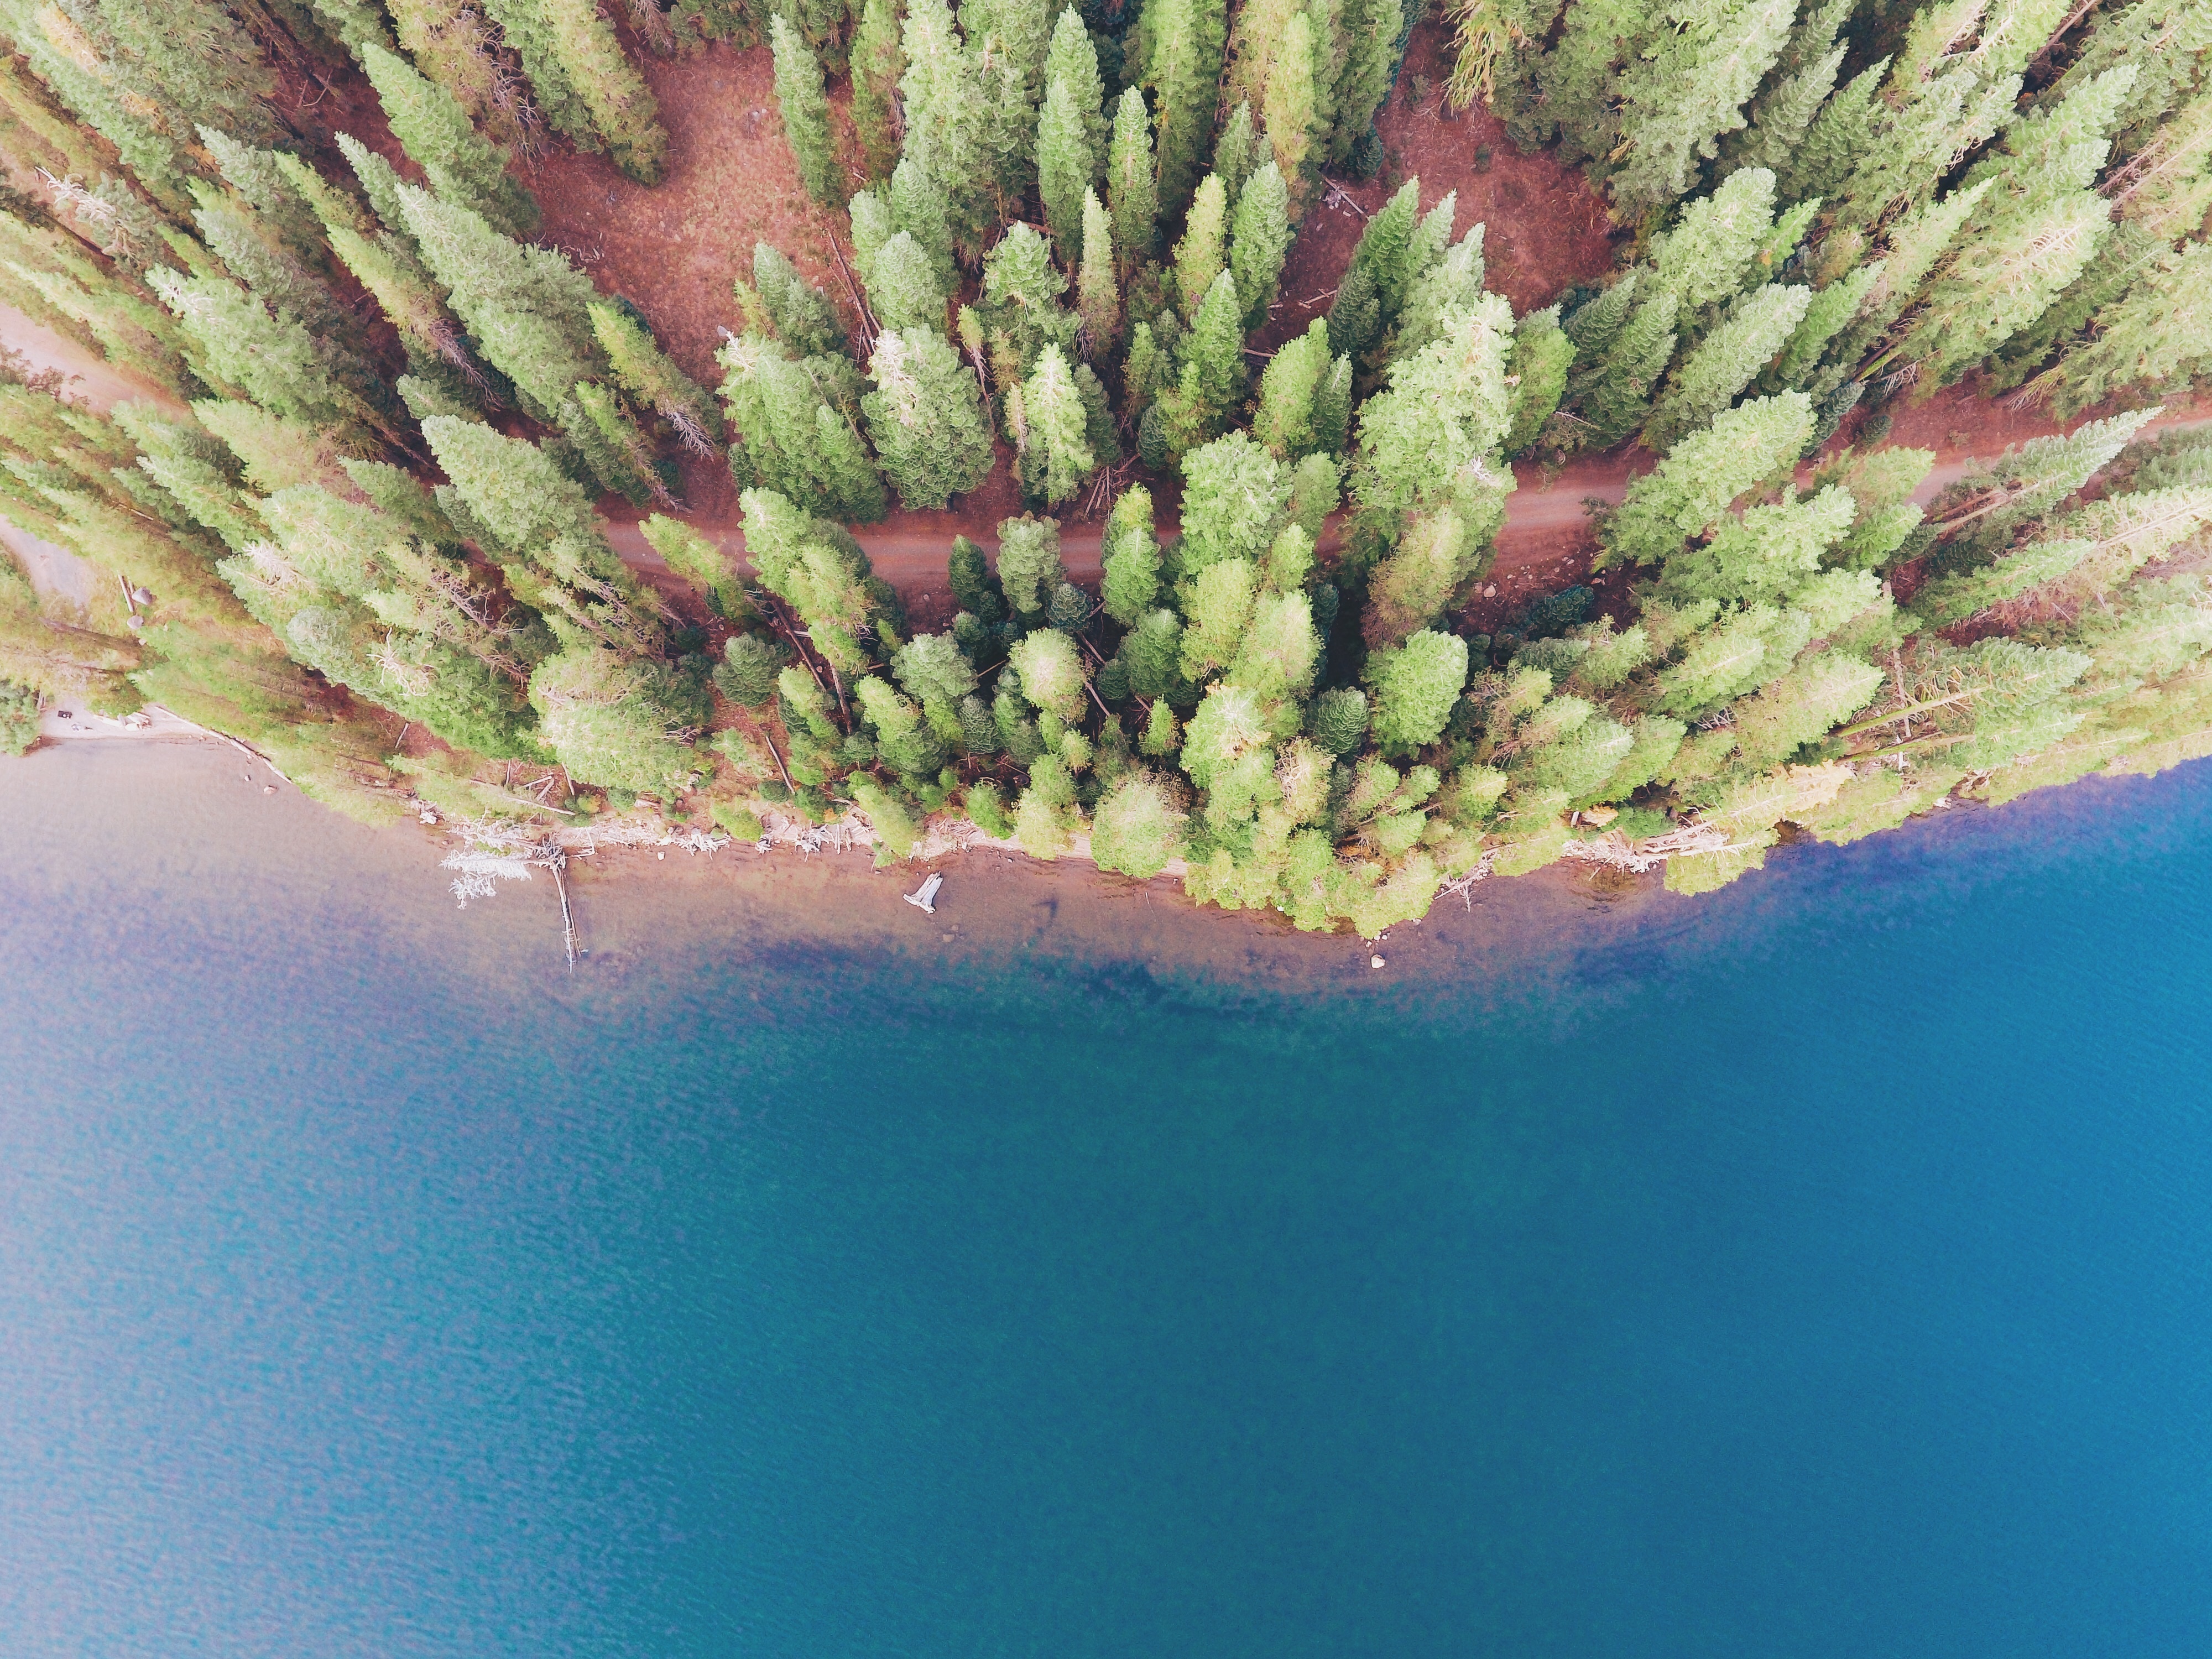
sea, coast, tree, water, forest, plant, flower, biology, botany, flora, coral, grass family, land plant